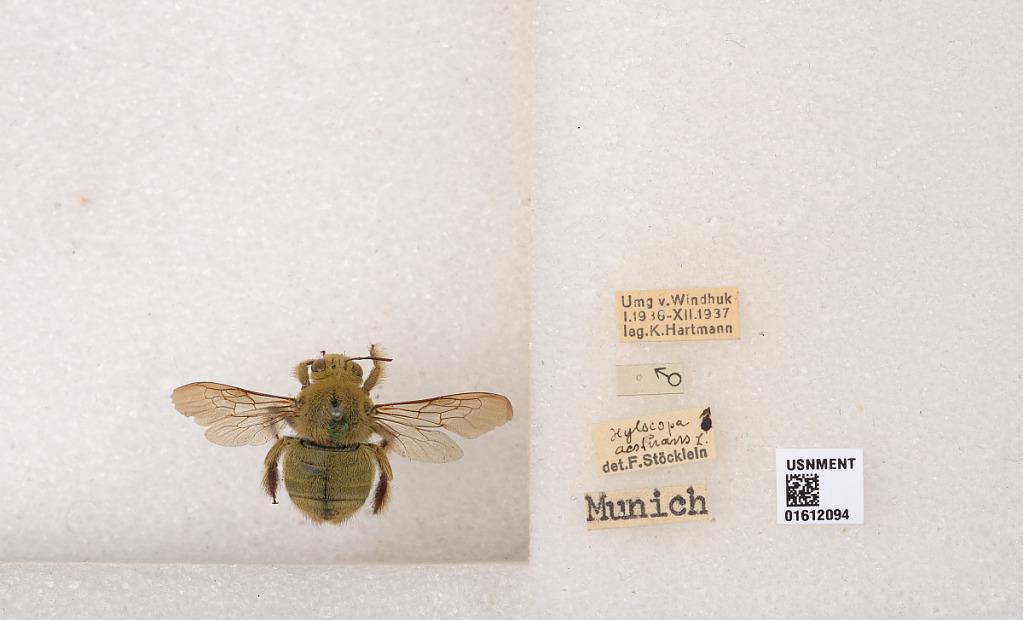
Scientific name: Xylocopa (Koptortosoma) sp.
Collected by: K. Hartmann
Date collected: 1936-1-1
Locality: Umg. v. Windhuk
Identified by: Stocklein, F.